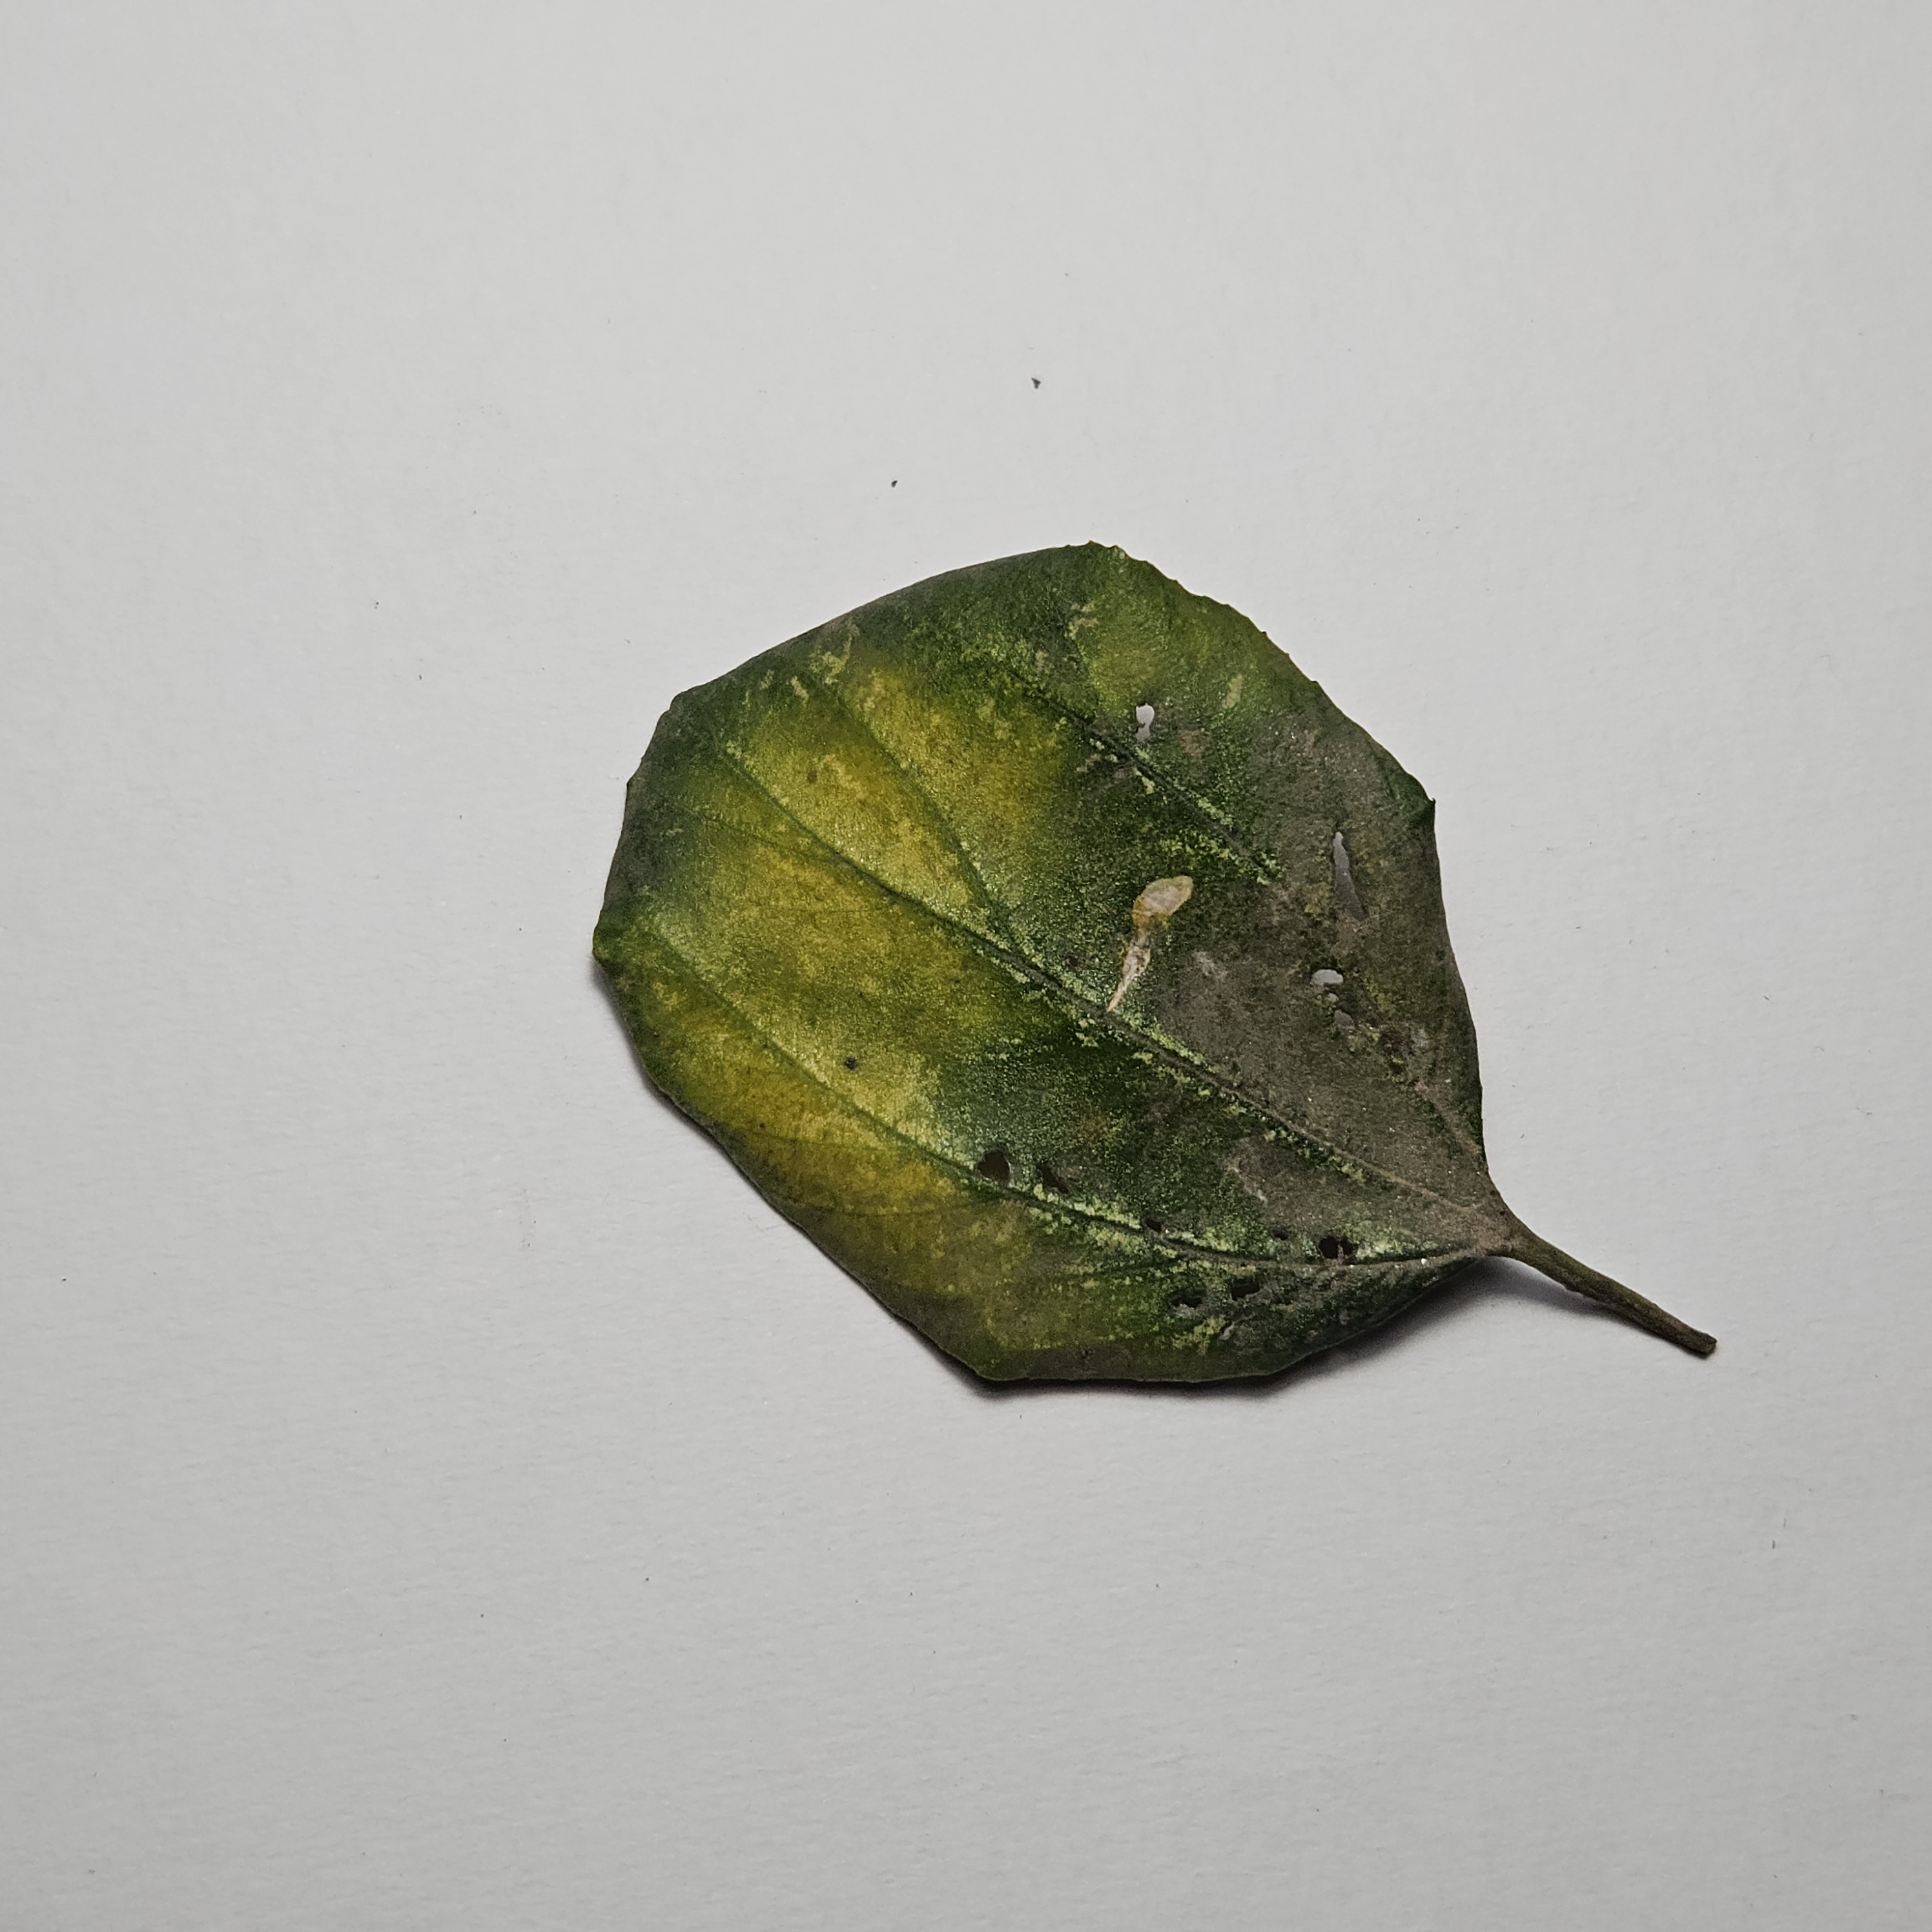
Label: Yellow